Eloy Teruel

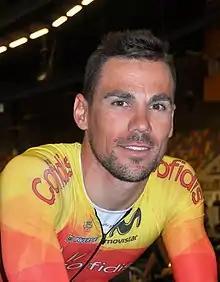
Teruel in 2018

Eloy Teruel Rovira (born 20 November 1982) is a Spanish cyclist. At the 2012 Summer Olympics, he competed for Spain in the men's omnium. He signed with the for the 2013 road season, and joined for the 2014 season. As a rider for the Jamis team at the prestigious Tour of California, Eloy gained widespread coverage for celebrating what he believed to be a victory in the 7th stage, a lap before the end of the race; he ended up 56th.